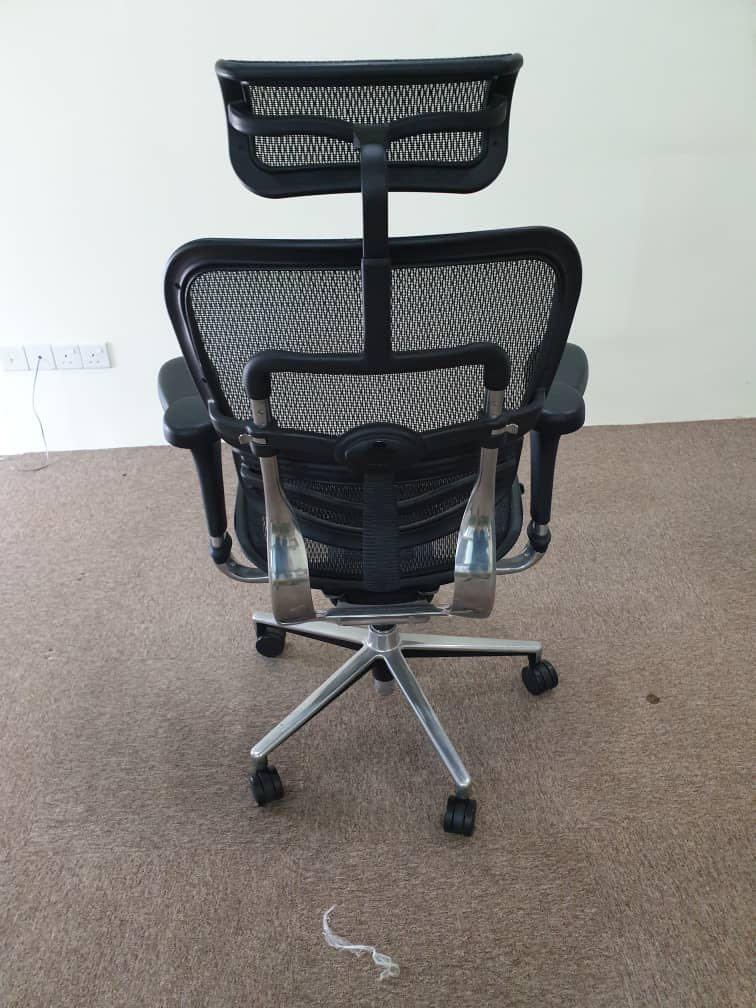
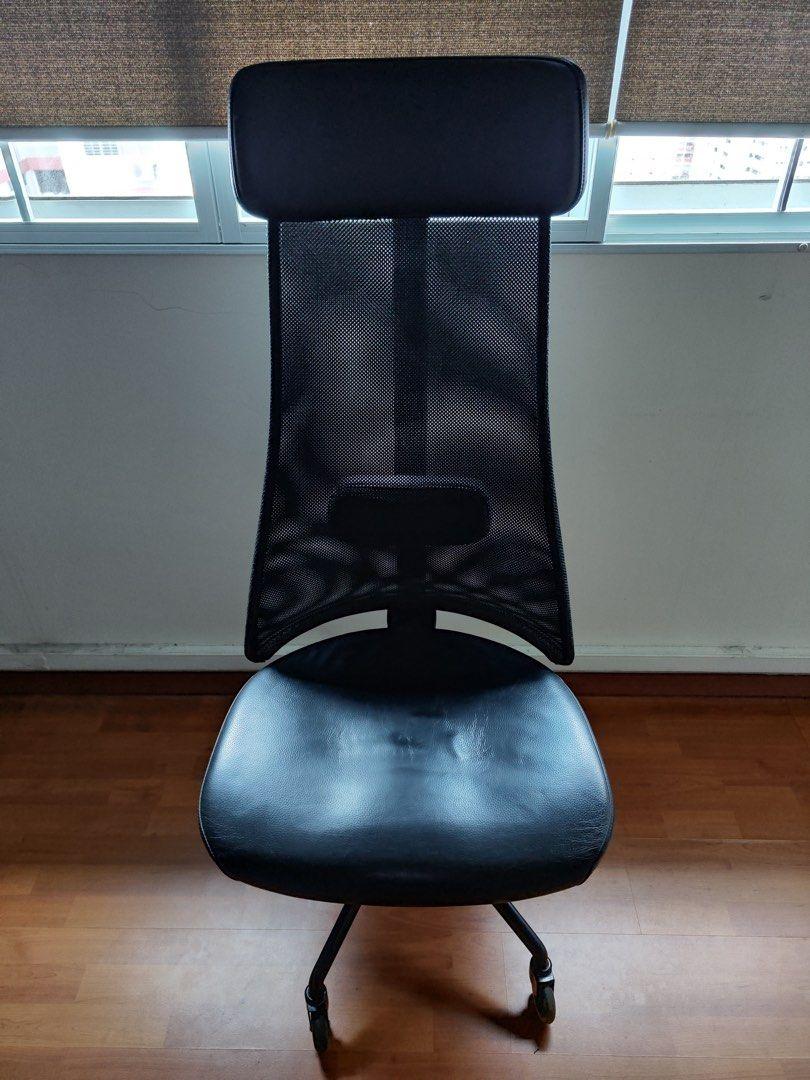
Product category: items_chair
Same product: no